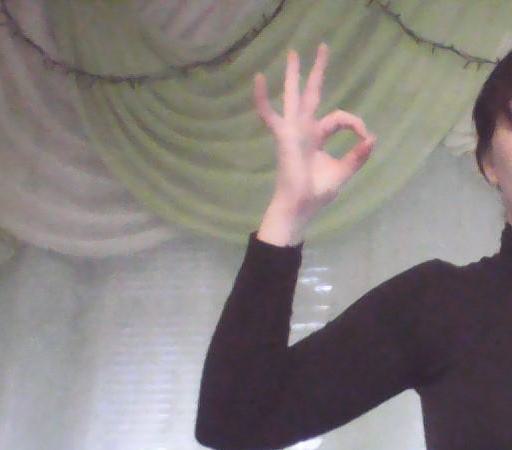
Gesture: ok